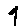
Label: 9